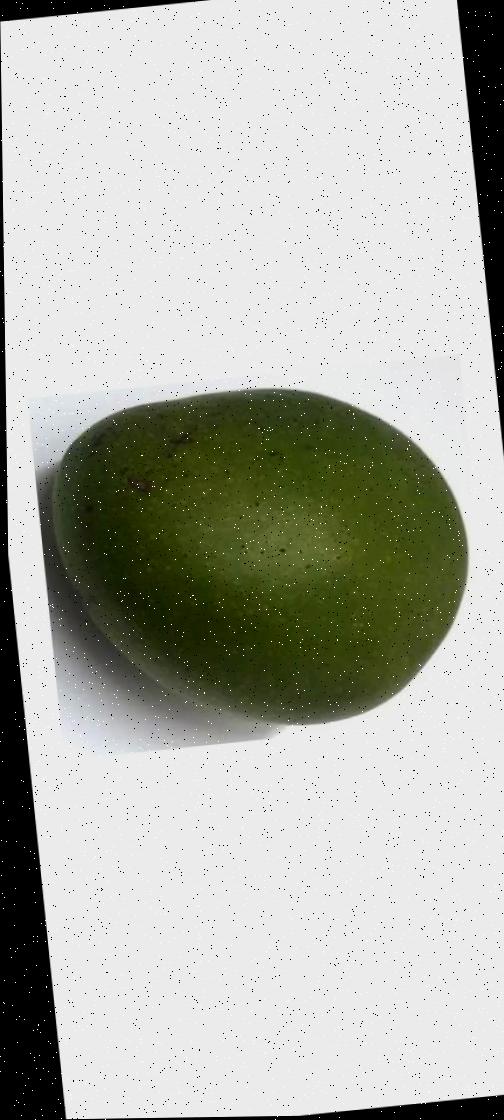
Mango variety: Ashshina Zhinuk